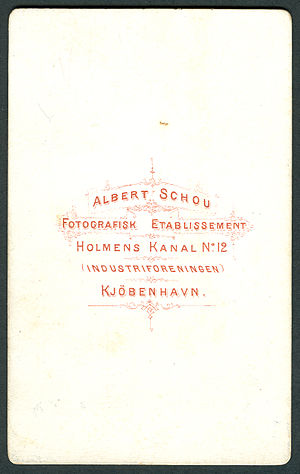
Albert Schou
Albert Schou, Holmens Kanal No. 12, Industriforeningen.
Albert Schou var en dansk fotograf.